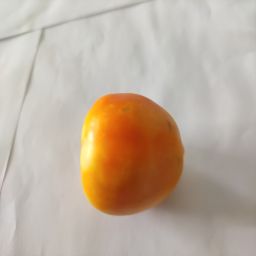
Crop: Tomato
Quality: Ripe